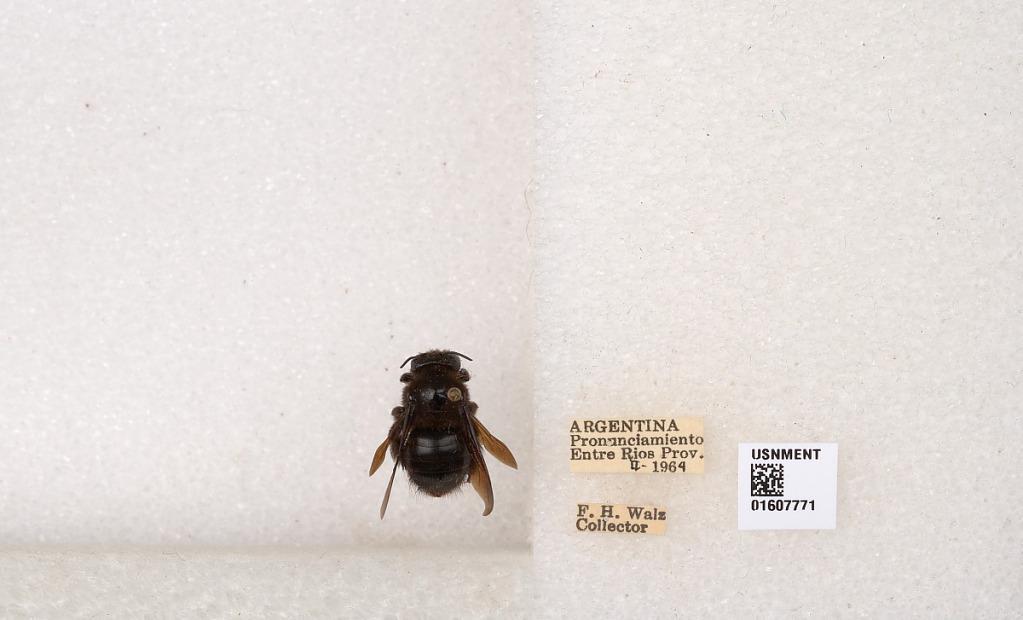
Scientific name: Xylocopa (Nanoxylocopa) ciliata Burmeister
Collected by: F. Walz
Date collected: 1964-2-1
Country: Argentina
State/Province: Entre Rios
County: Uruguay
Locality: Pronunciamiento
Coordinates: -32.3448, -58.4427